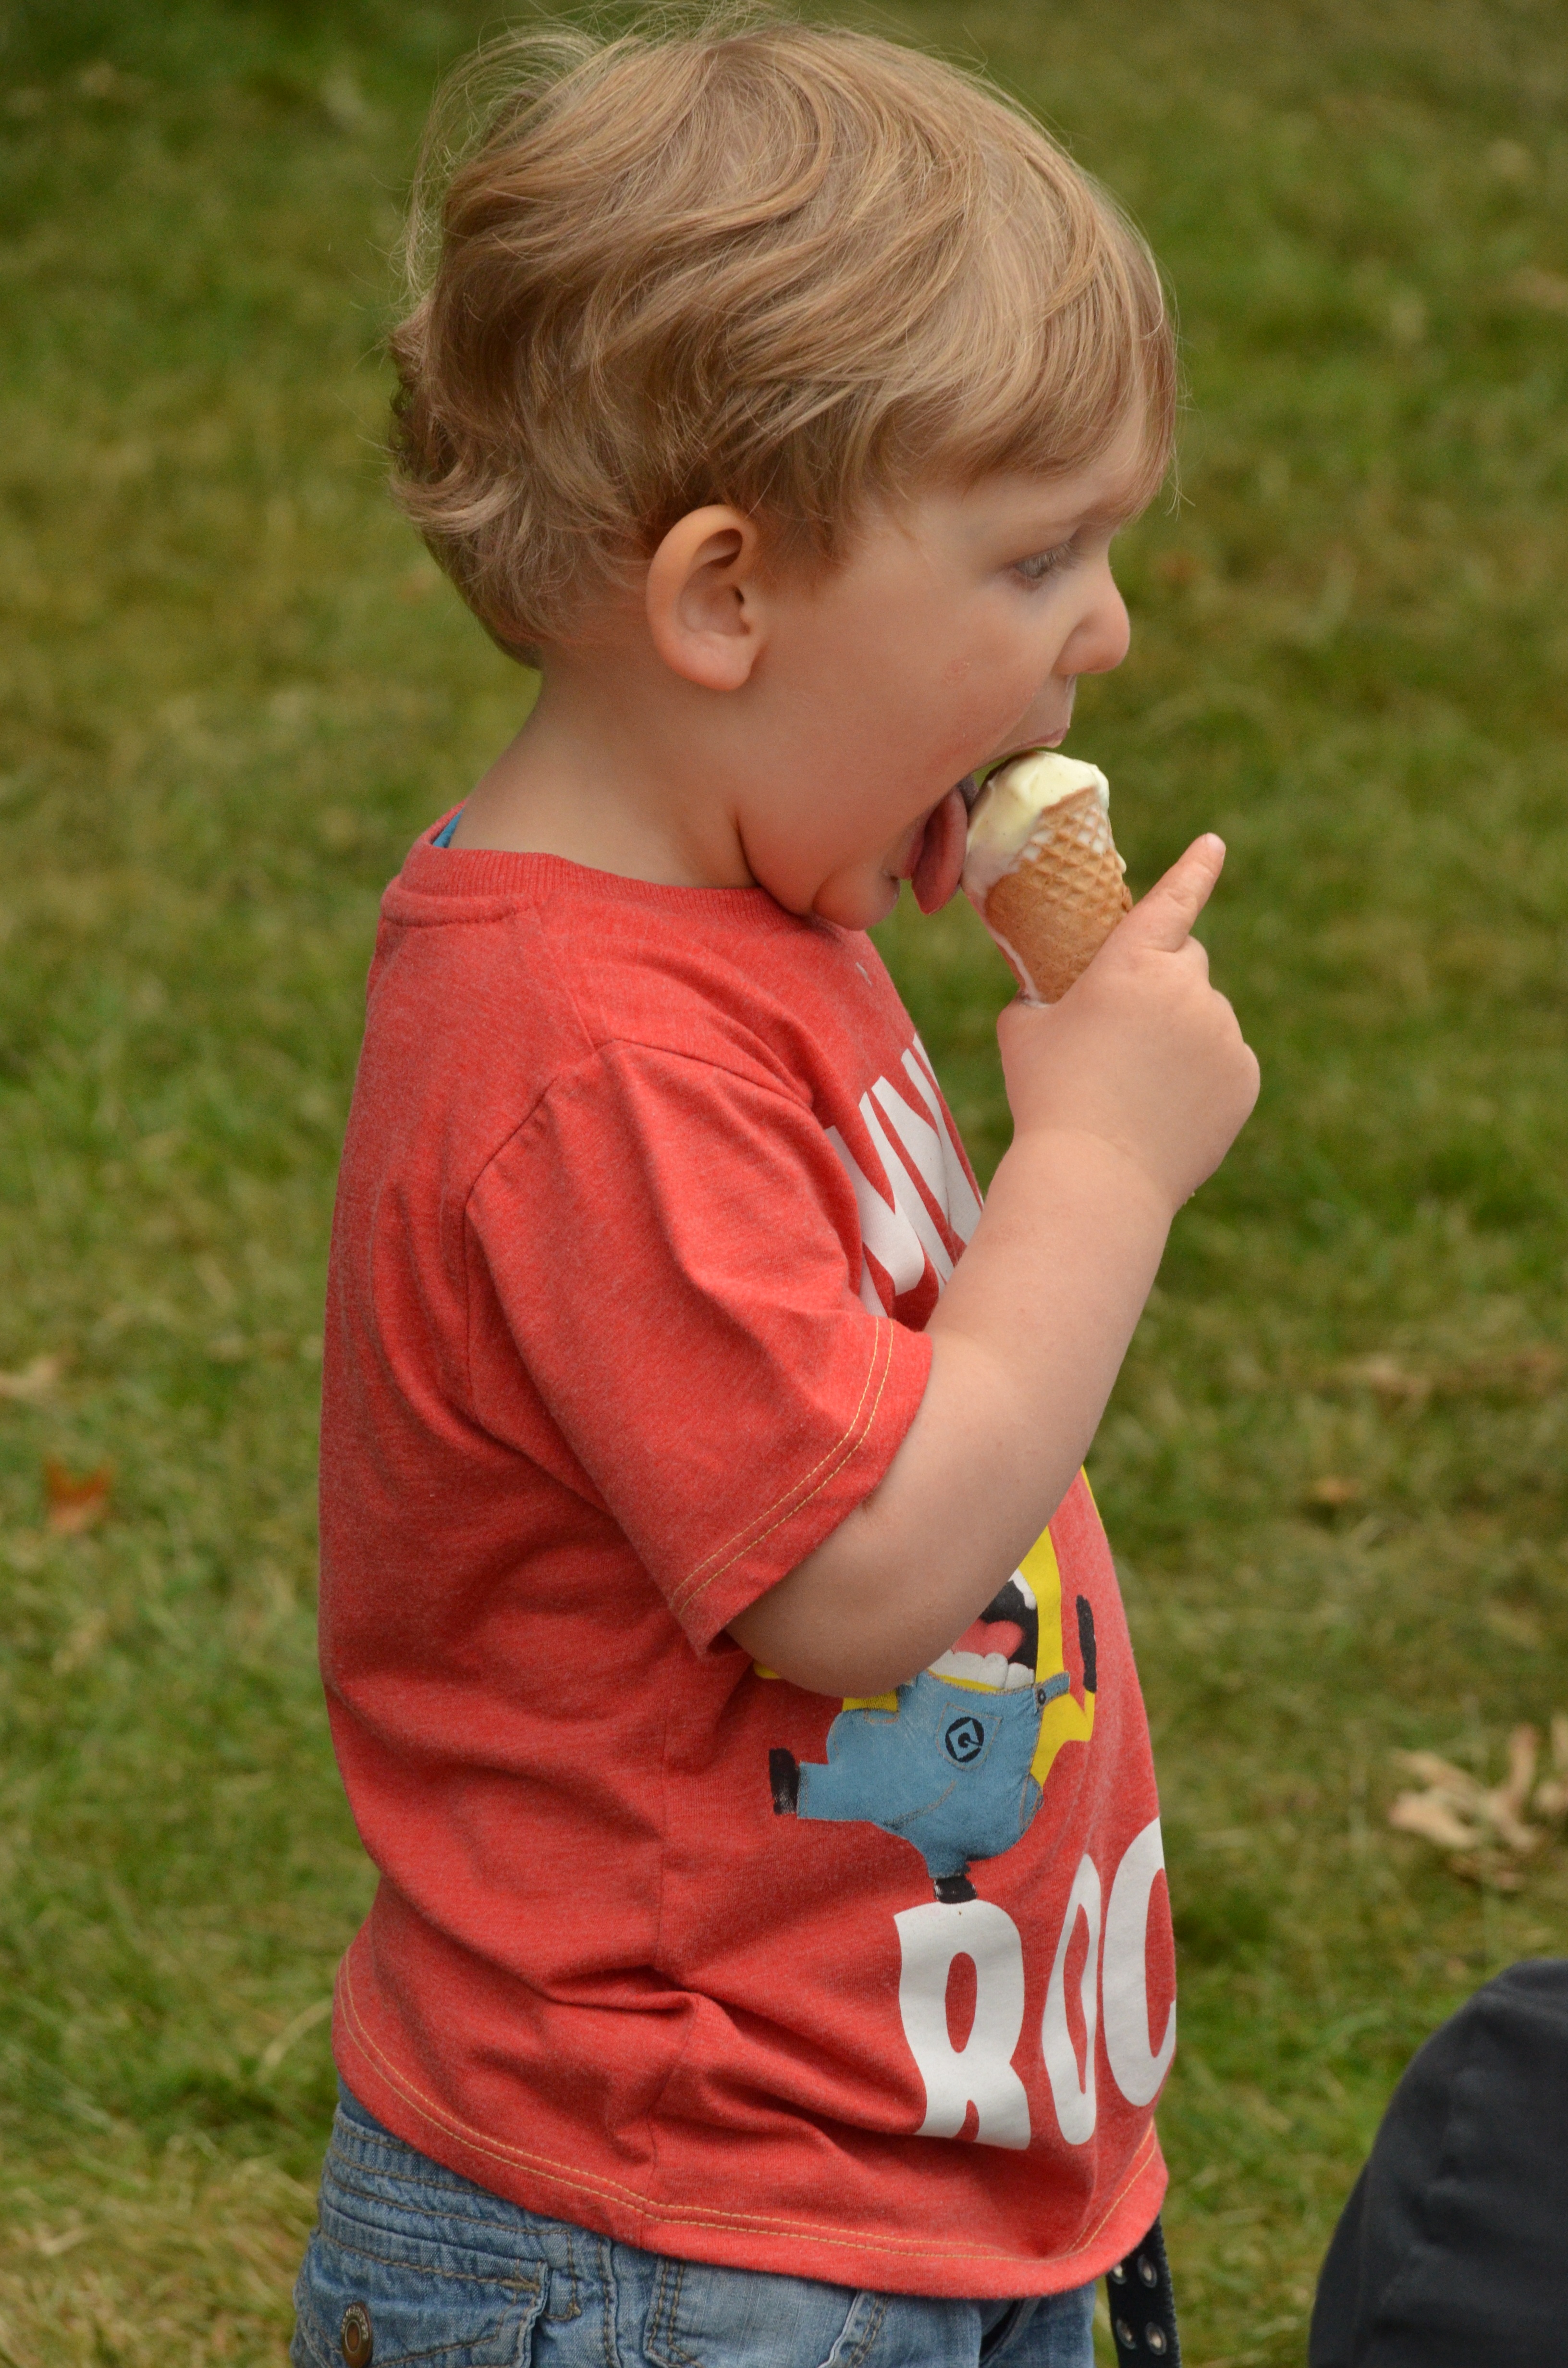
person, people, play, boy, male, ice, child, facial expression, smile, eating, fun, infant, toddler, tasty, emotion, interaction, eat sweets, human action